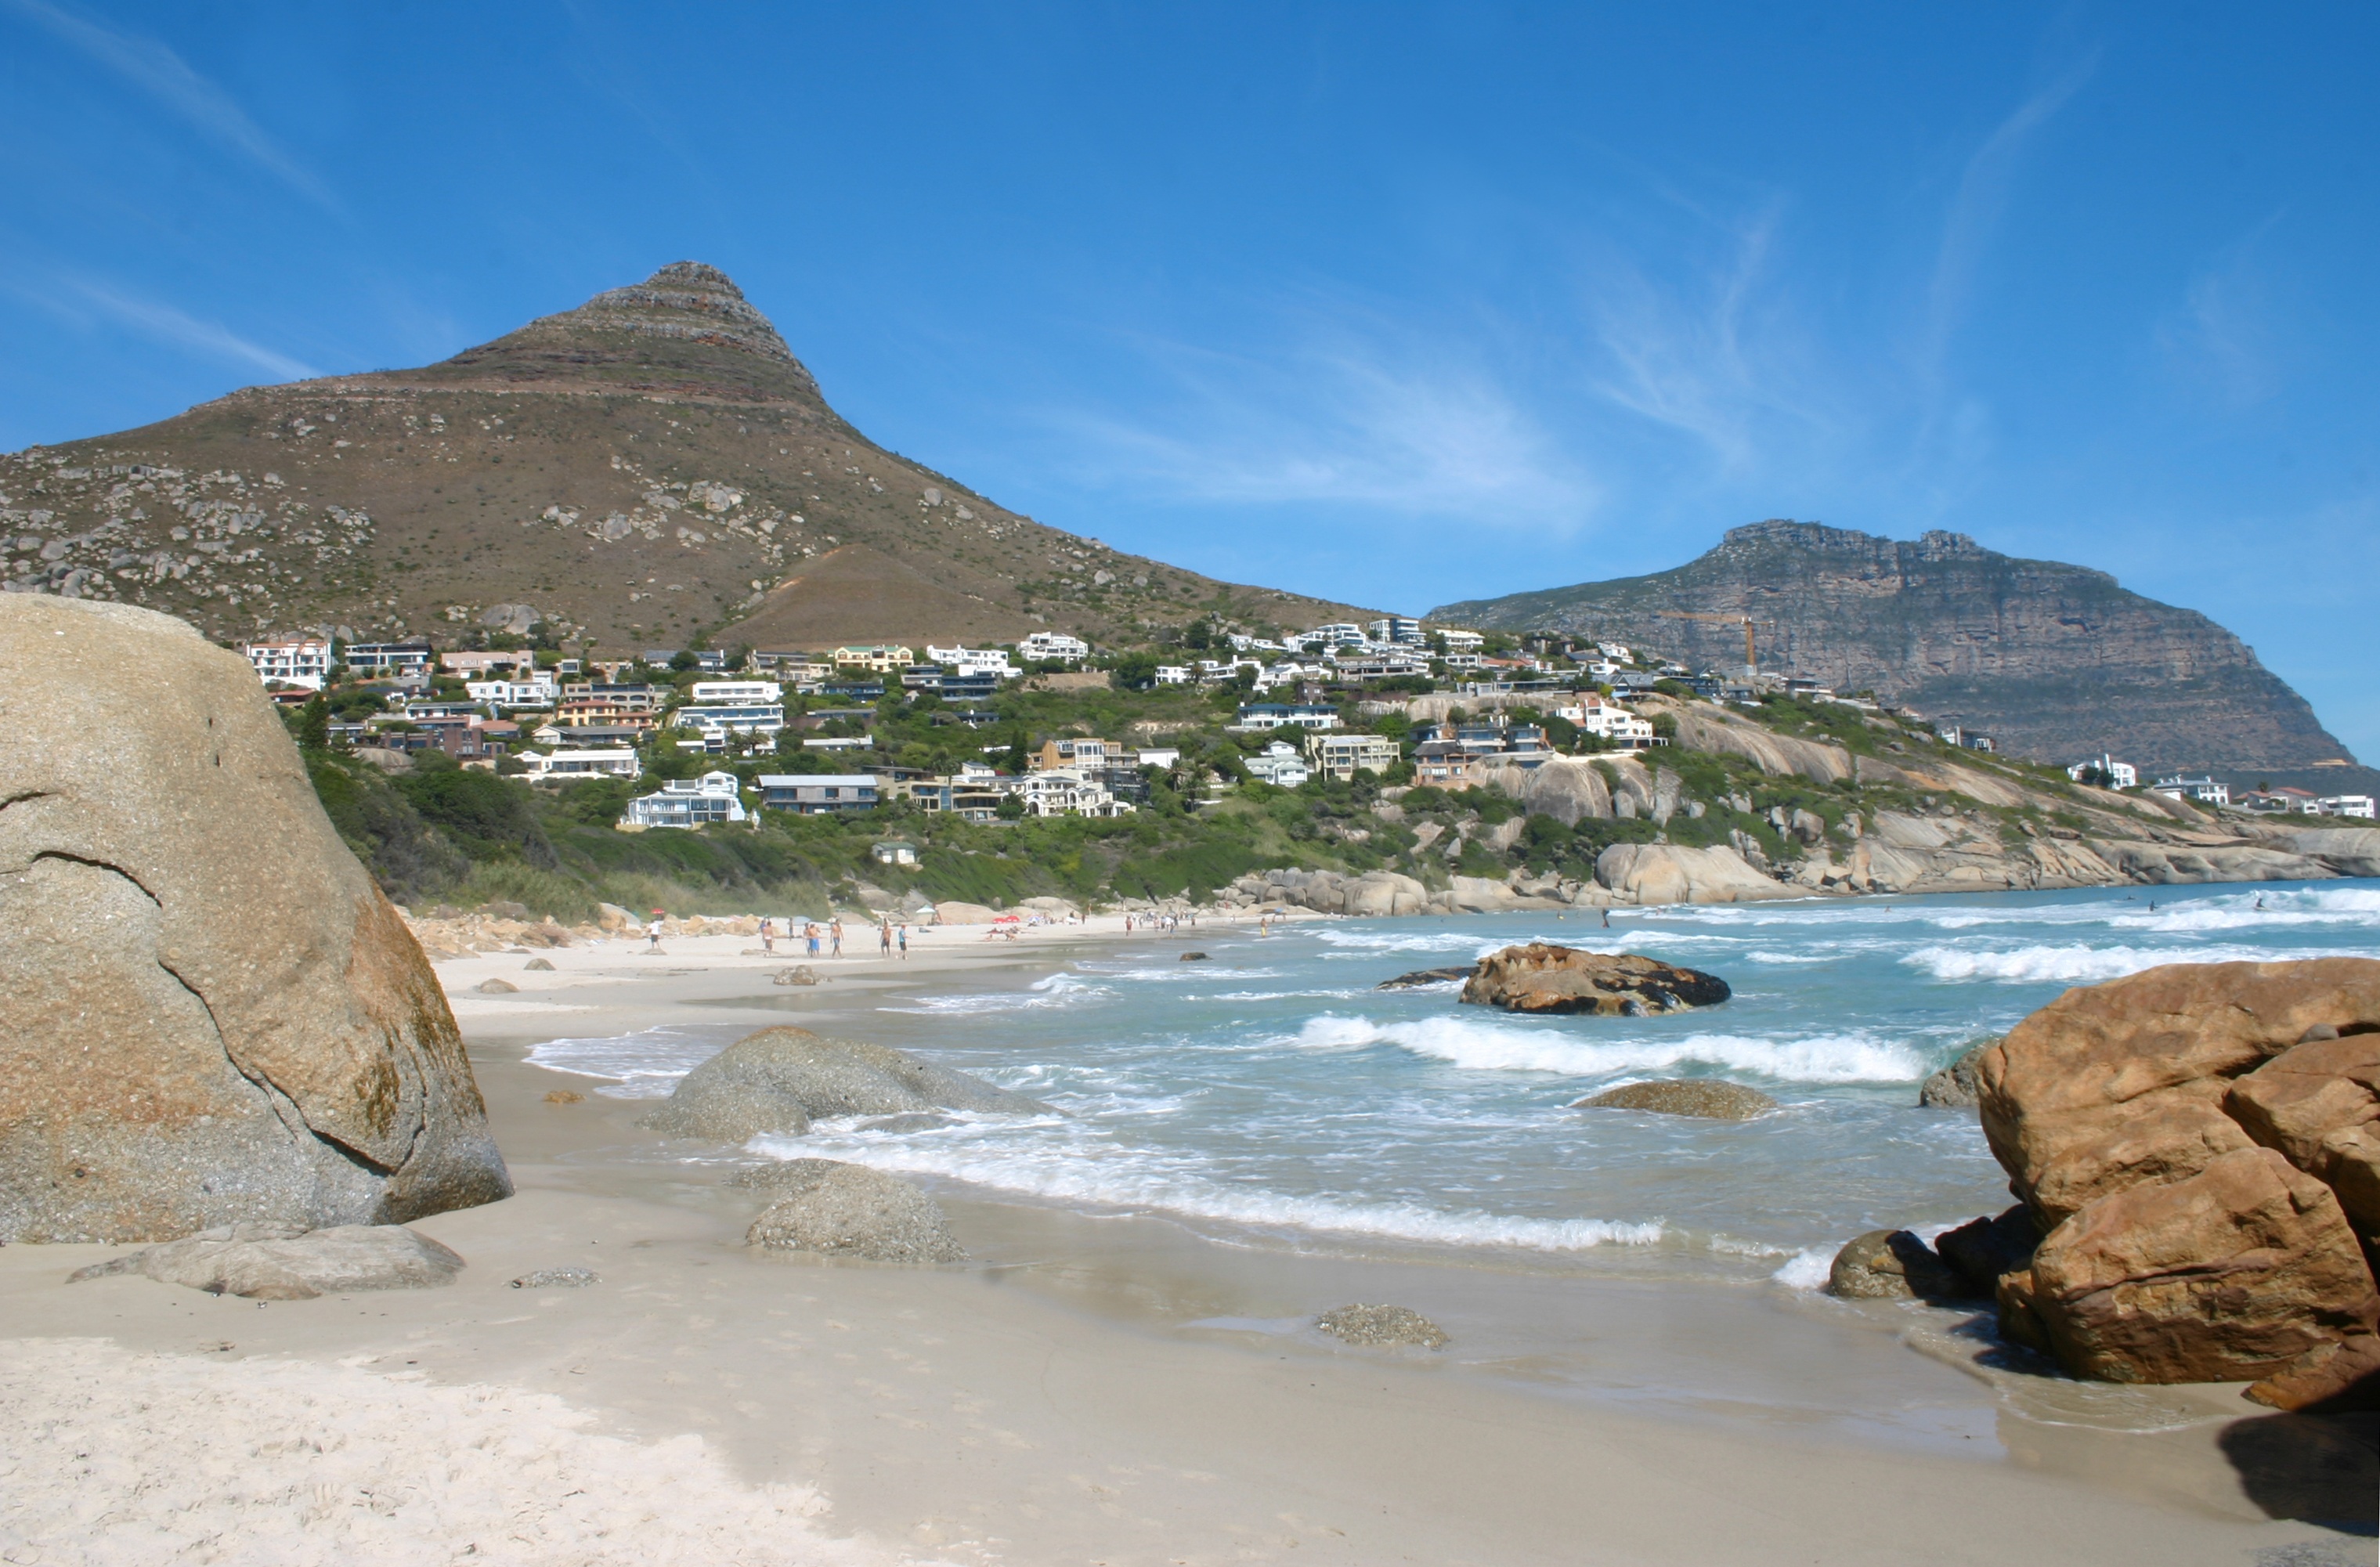
beach, landscape, sea, coast, sand, rock, ocean, mountain, shore, vacation, cliff, cove, africa, bay, terrain, material, body of water, llandudno, geology, atlantic, cape, wadi, south africa, landform, cape town, atlantic ocean, city beach